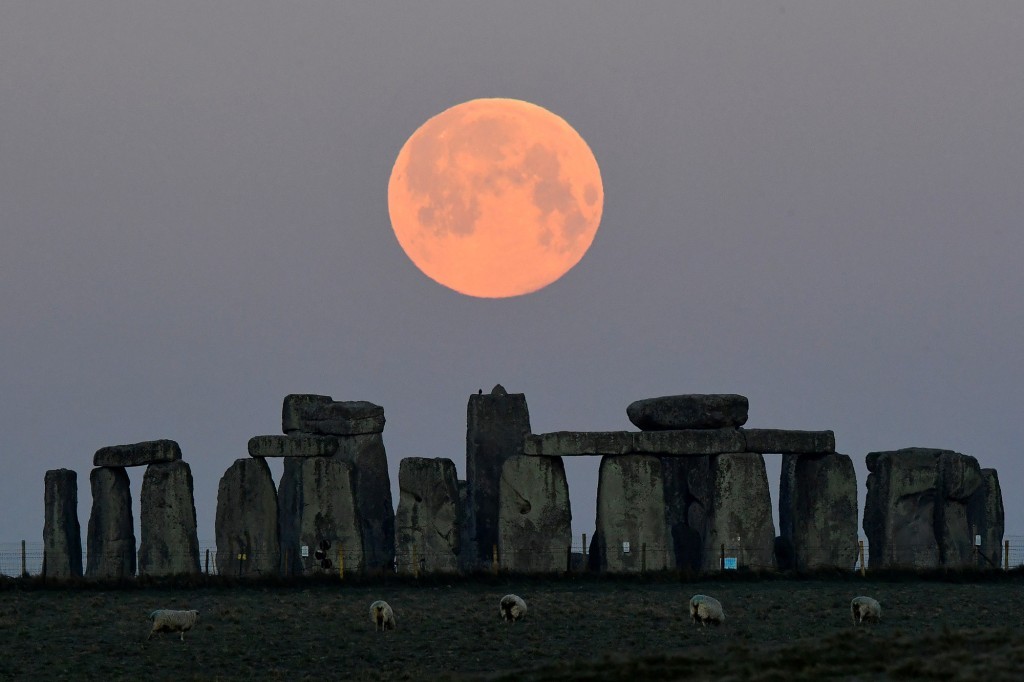
Landmark: Stonehenge